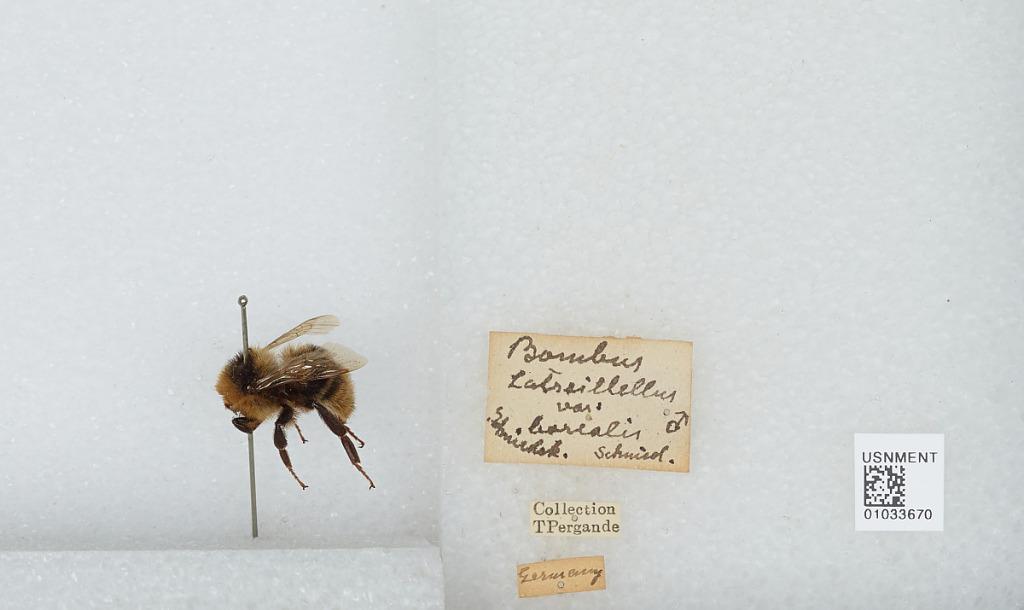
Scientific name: Bombus (Subterraneobombus) subterraneus (Linnaeus)
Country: Germany